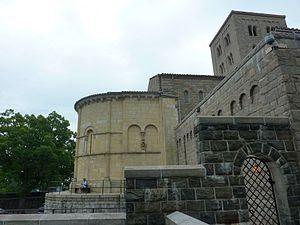
L'abside de Fuentidueña est une abside romane, datée de cerca 1175–1200, qui a été construite dans le cadre de l'église San Martín à Fuentidueña, province de Ségovie, Castille-et-León, en Espagne. On sait peu de choses sur la fondation de l'église, sa conception ou son histoire. On pense qu'elle a été construite alors que la ville était d'une importance stratégique pour les rois chrétiens du Castille dans leur défense contre les envahisseurs maures ; l'église est située sur une colline imposante au-dessous d'un château fort.